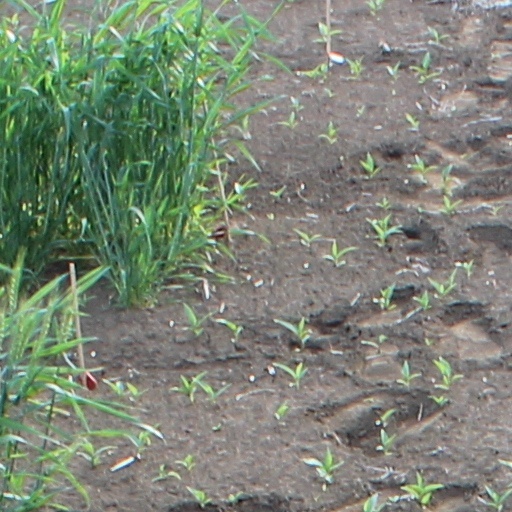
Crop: wheat